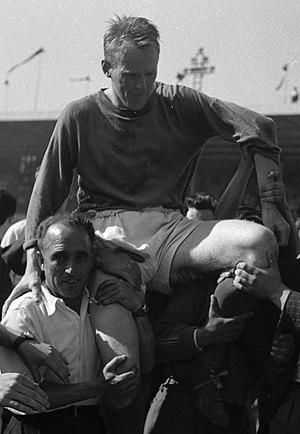
Stadium municipal de Toulouse, 1 bis allées Gabriel Biénès. 24 mai 1953. Vue d'un groupe de supporters portant en triomphe le joueur toulousain Bror Mellberg, meilleur buteur du championnat de deuxième division, à l'issue du match entre le Toulouse Football Club et le Cercle Athlétique de Paris, dernière rencontre de la saison qui voit le club toulousain sacré champion de deuxième division.
Bror Mellberg est un footballeur suédois né le 9 novembre 1923 à Ambjörby et mort le 8 septembre 2004.